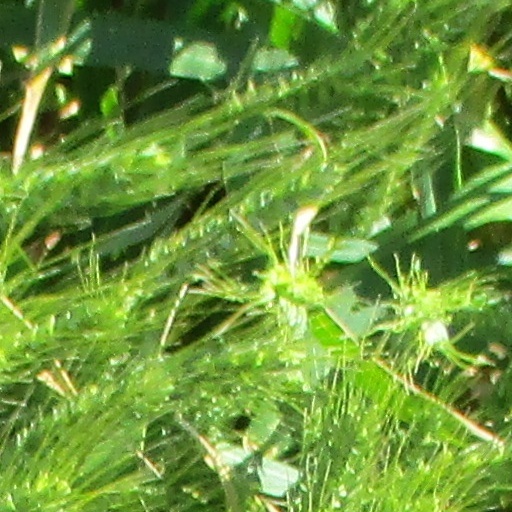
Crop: wheat